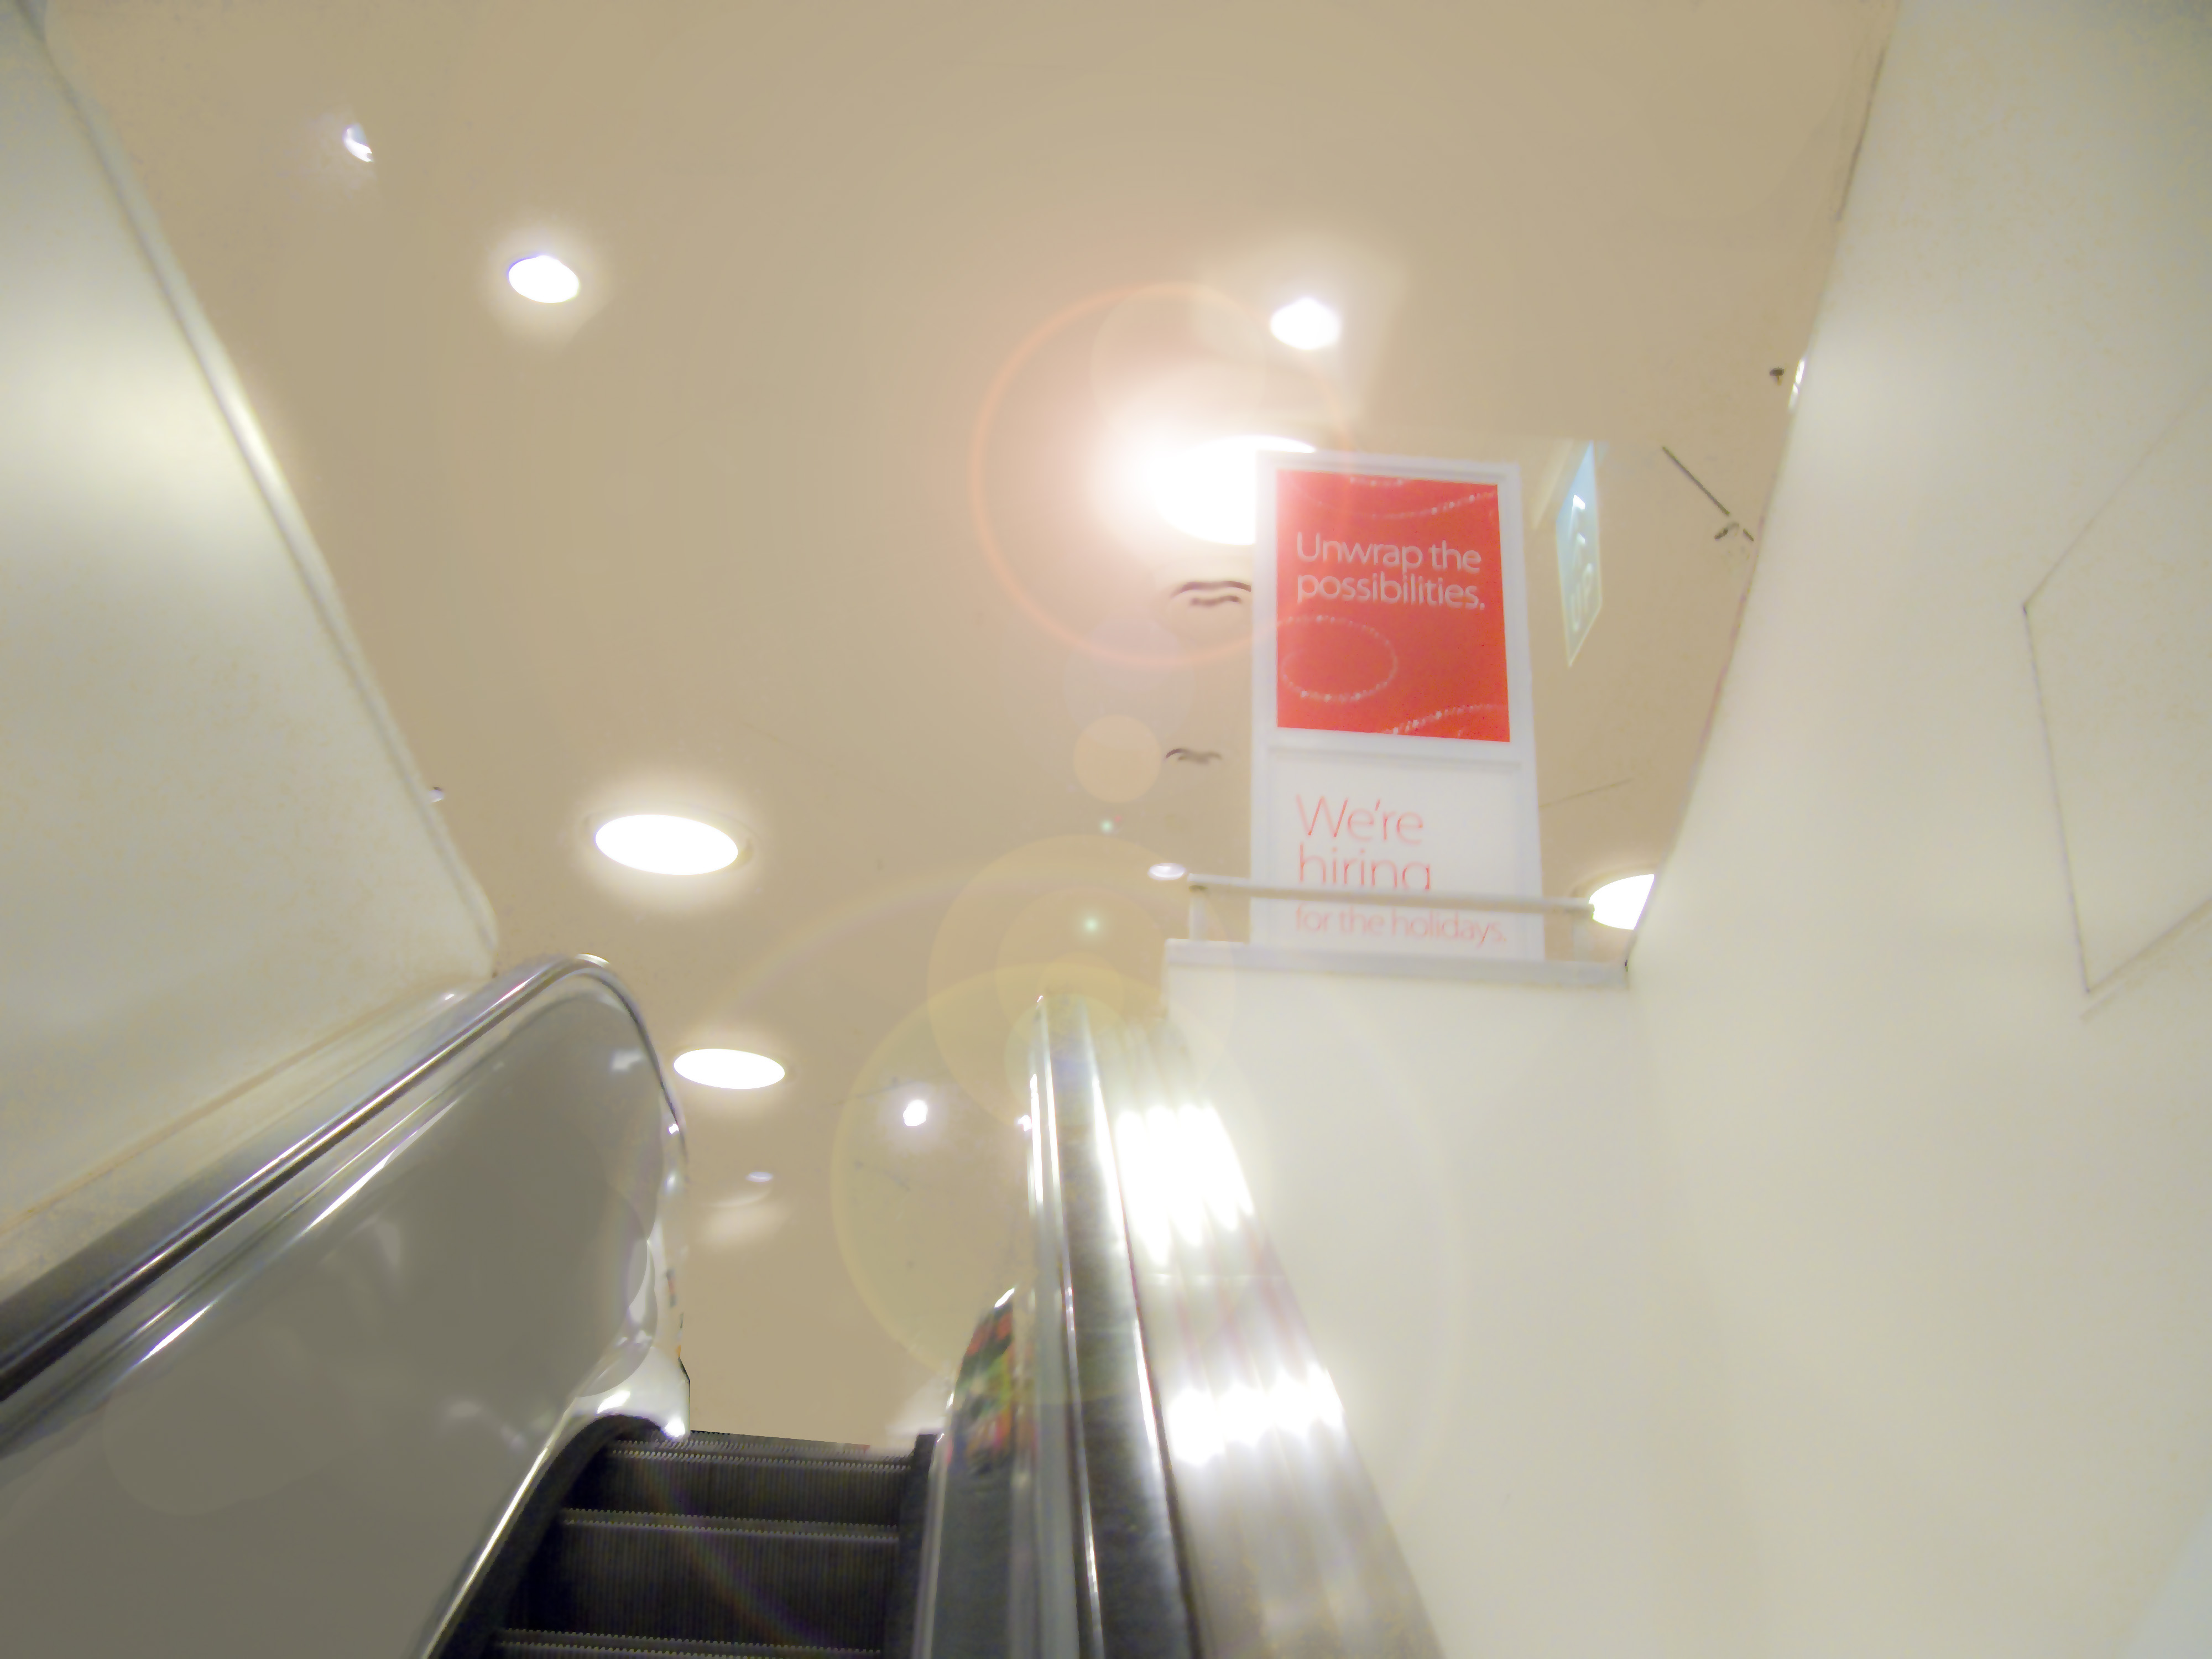
ceiling, room, lighting, interior design, design, sacramento